Scallop

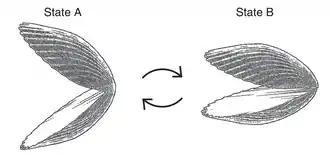
A scallop swims by slowly opening its two halves, then quickly closing them. This is a successful swimming method because the inertial force of the surrounding water dominates over the viscous force. As demonstrated by the scallop theorem, in a low Reynolds number environment, a scallop would only oscillate in place.

Most species of the scallop family are free-living, active swimmers, propelling themselves through the water through the adductor muscles to open and close their shells. Swimming occurs through the clapping of valves for water intake. Closing the valves propels water with a strong force near the hinge via the velum, a curtain-like fold of the mantle that directs water expulsion around the hinge. Scallops swim in the direction of the valve opening unless the velum directs an abrupt change in course direction.